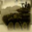
Label: tank